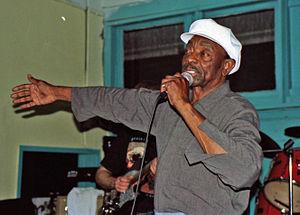
Tommy Ridgley est un chanteur de rhythm and blues américain, né et décédé à La Nouvelle-Orléans en Louisiane.